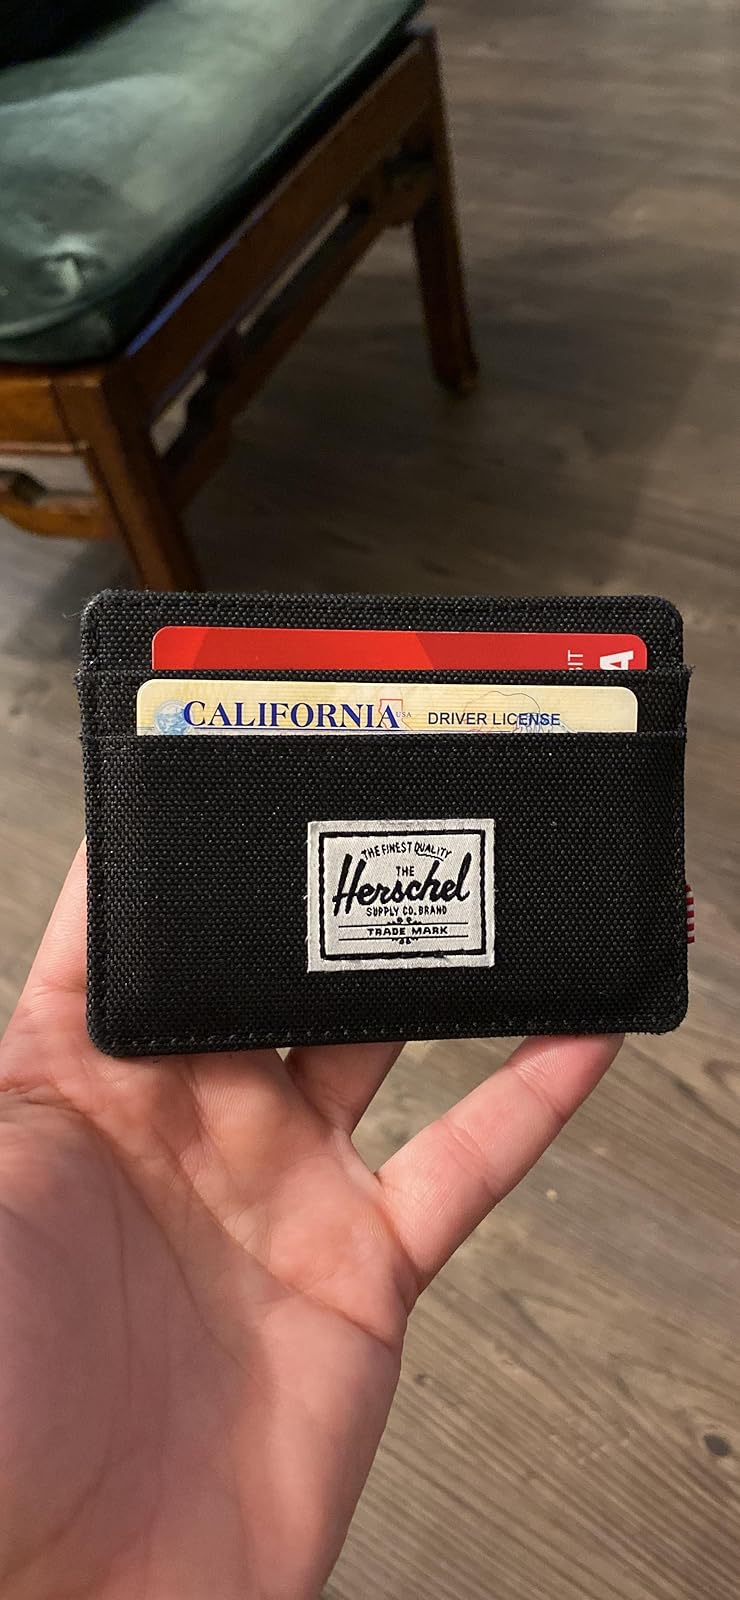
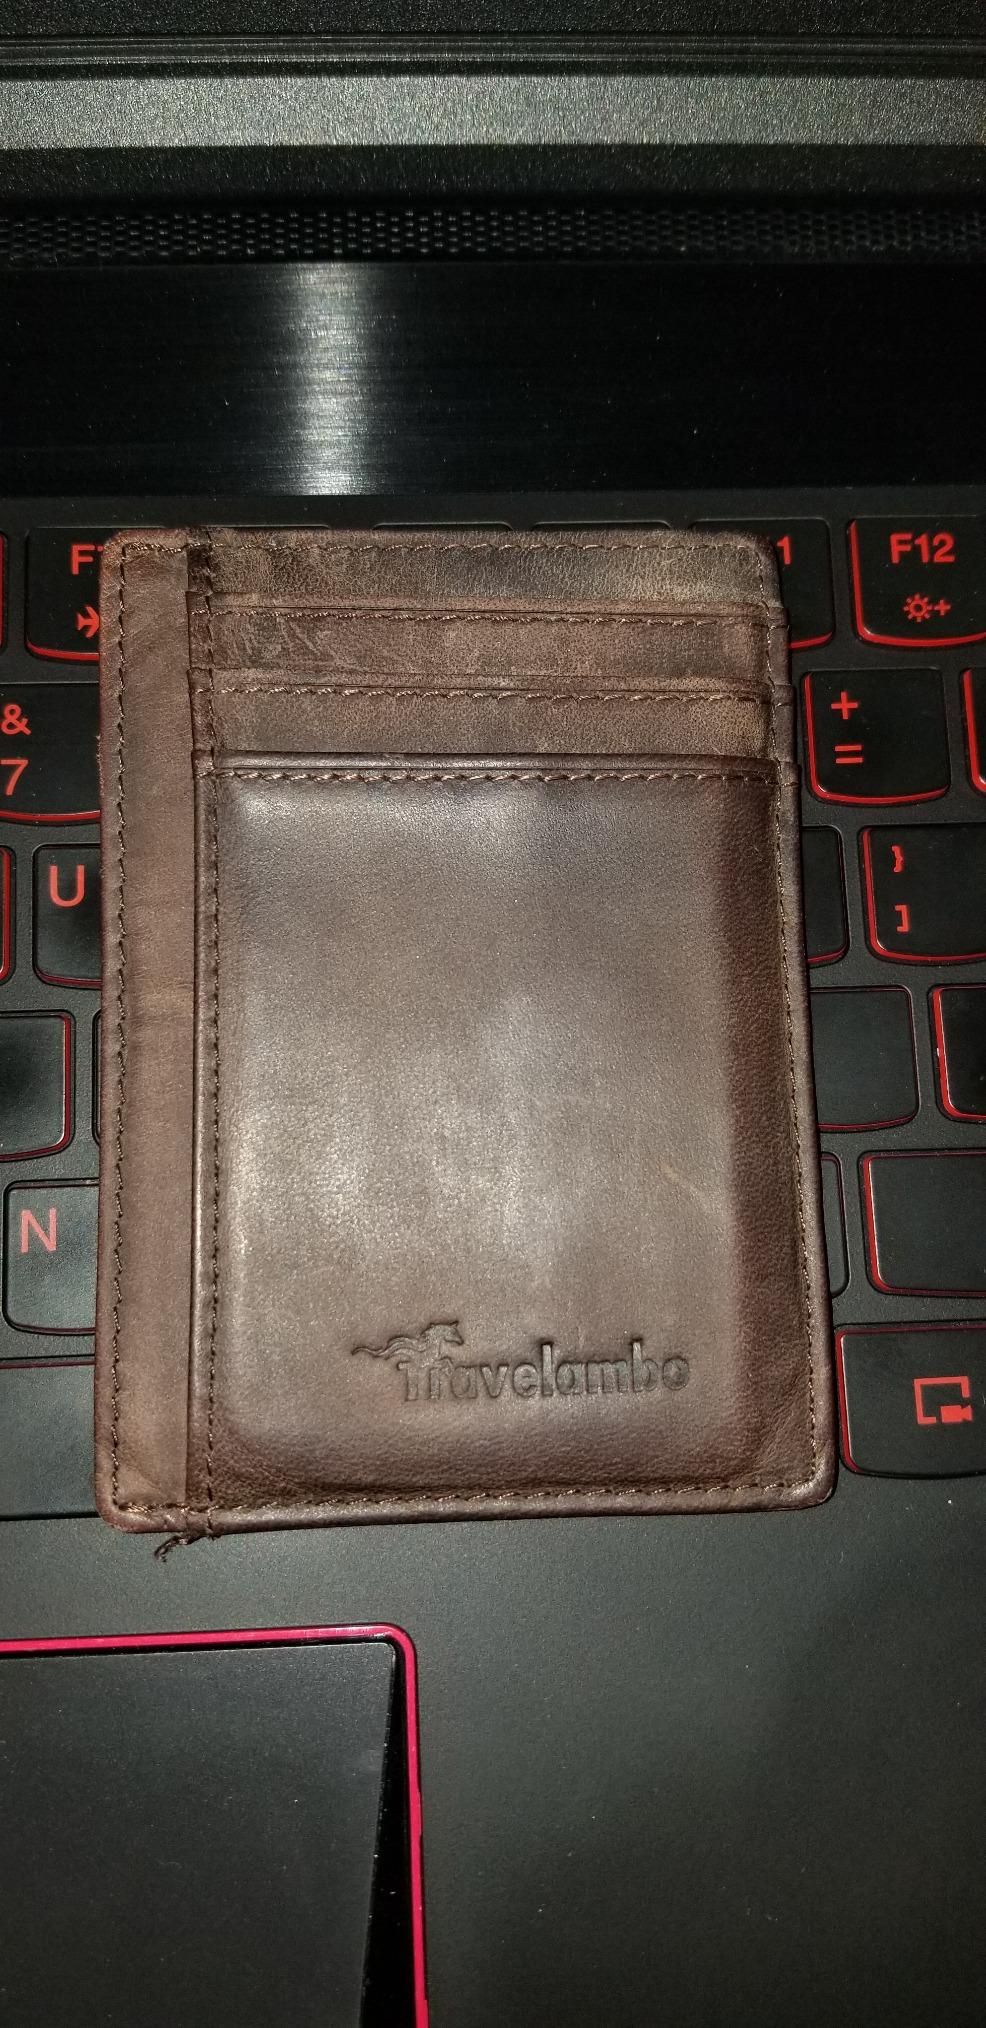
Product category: accessories_wallet
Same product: no